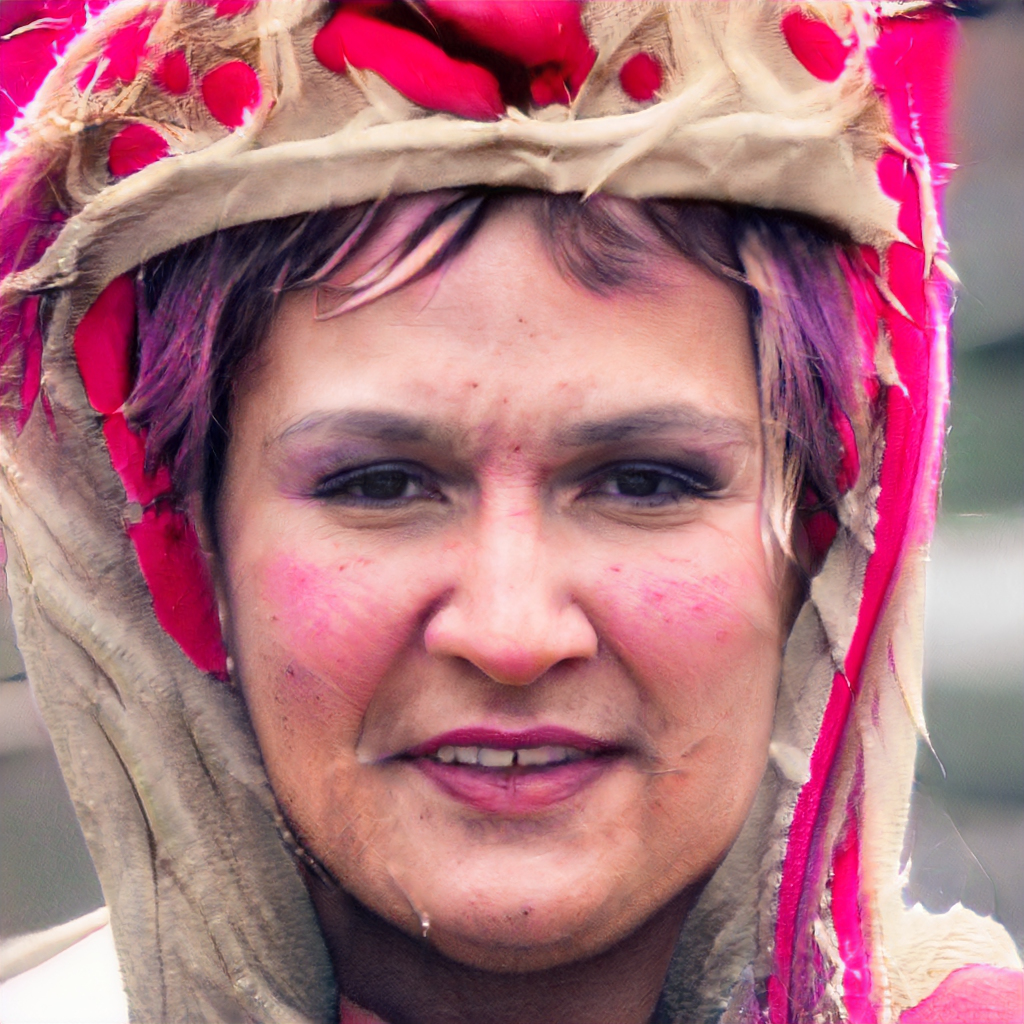
Gender: Female